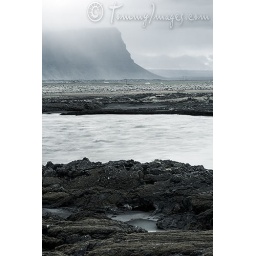
Southern Iceland - Erosion caused by glaciers have formed many table mountains in Iceland.